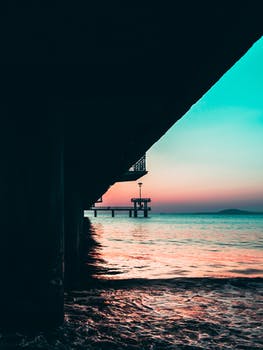
Label: No Watermark